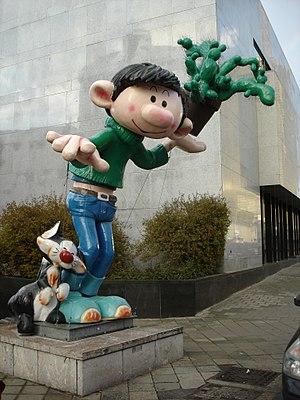
Statue du héros de bande dessinée Gaston Lagaffe, Rue des Sables, Bruxelles.
Cette liste de chats de fiction rassemble une liste de personnages de chats présents dans les œuvres de fiction. Il peut s'agir de chats « célèbres » dans la mesure où :
Gaston est une série de bande dessinée franco-belge humoristique créée en février 1957 par André Franquin. La série met en scène un employé de bureau nommé Gaston Lagaffe, travaillant au Journal de Spirou, grand fainéant et commettant chaque semaine de nombreuses gaffes.
Gaston Lagaffe est un personnage de fiction créé en 1957 par le dessinateur belge André Franquin.